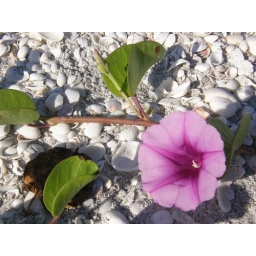
Hibiscus flower on the beach in Florida.